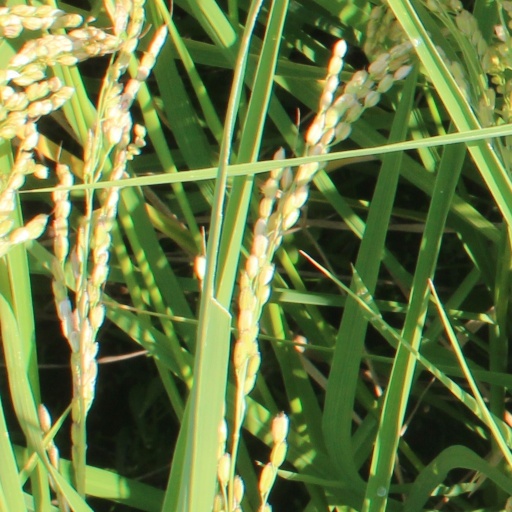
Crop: rice